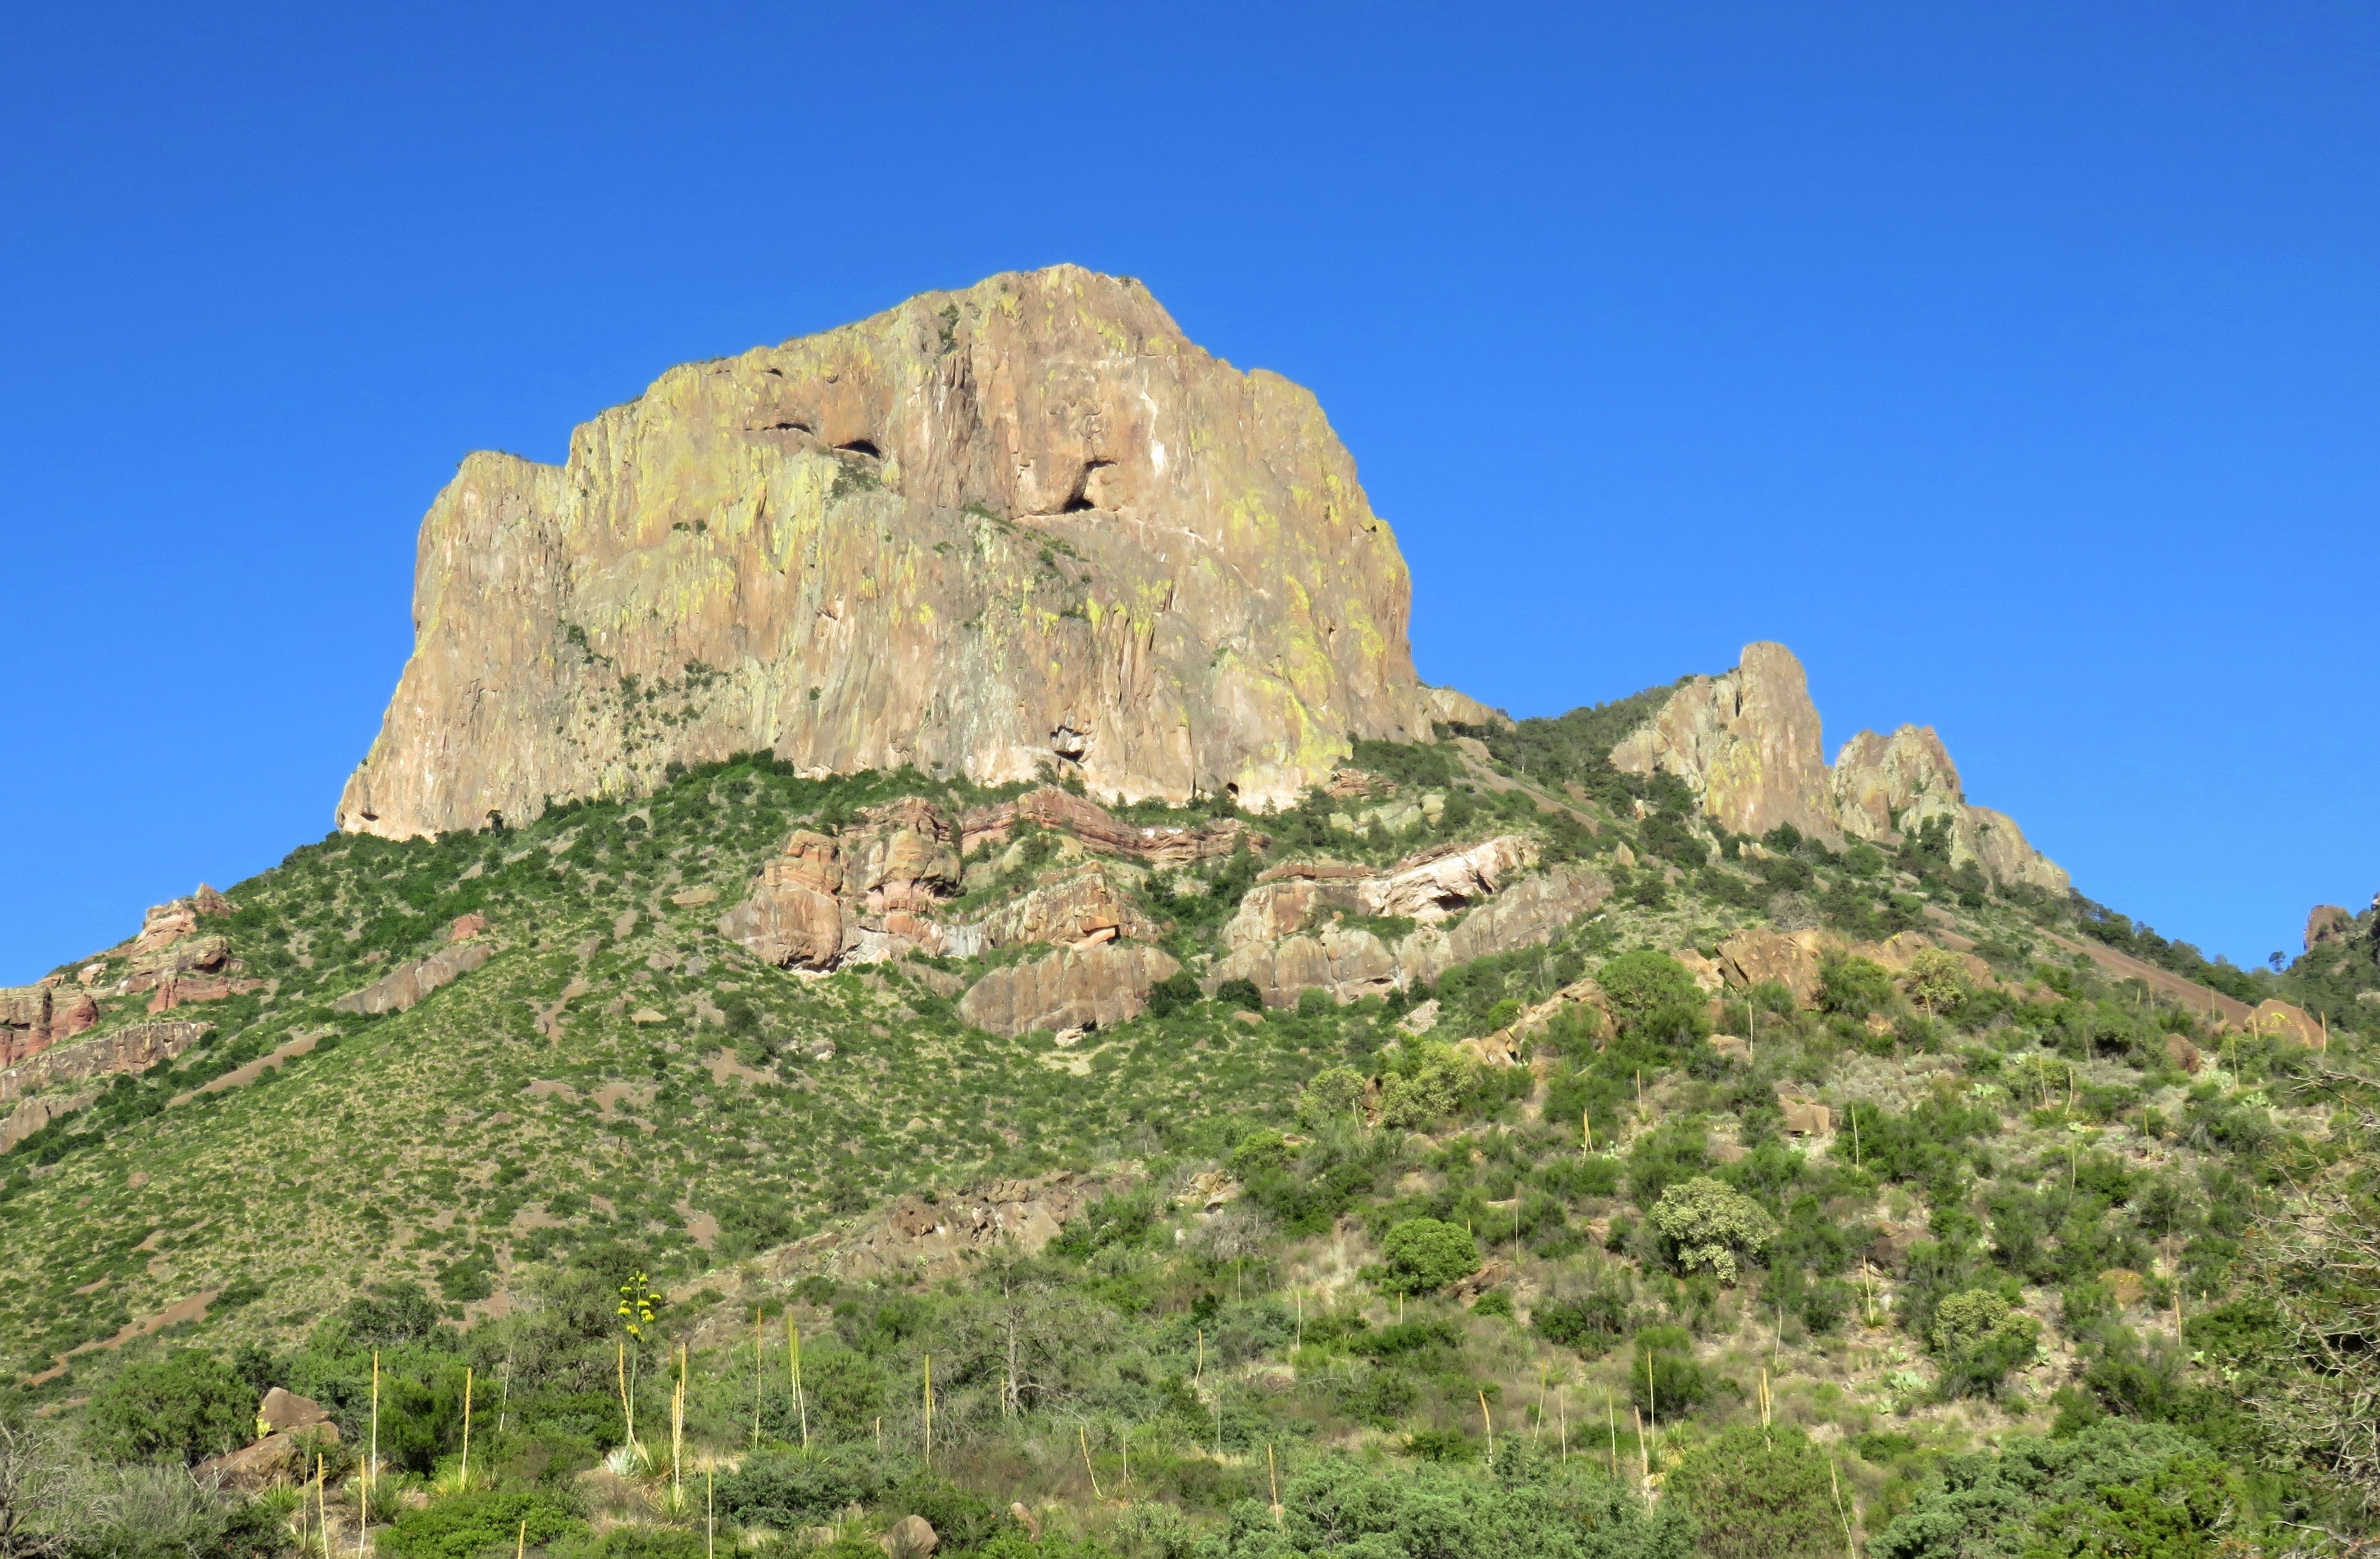
landscape, rock, mountain, hill, valley, mountain range, formation, cliff, usa, terrain, national park, ridge, background, geology, badlands, plateau, texas, ecosystem, landform, natural environment, geographical feature, mountainous landforms, big bend